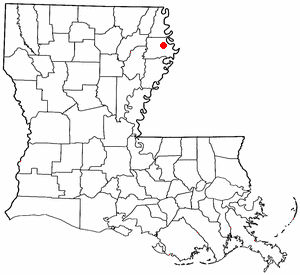
La ville de Tallulah est le siège de la paroisse de Madison, dans l’État de la Louisiane, aux États-Unis. Sa population s’élevait à 7 335 habitants lors du recensement de 2010, estimée à 6 844 habitants en 2017.